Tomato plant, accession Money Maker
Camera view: vertical (180 deg); turntable rotation: 210 degrees
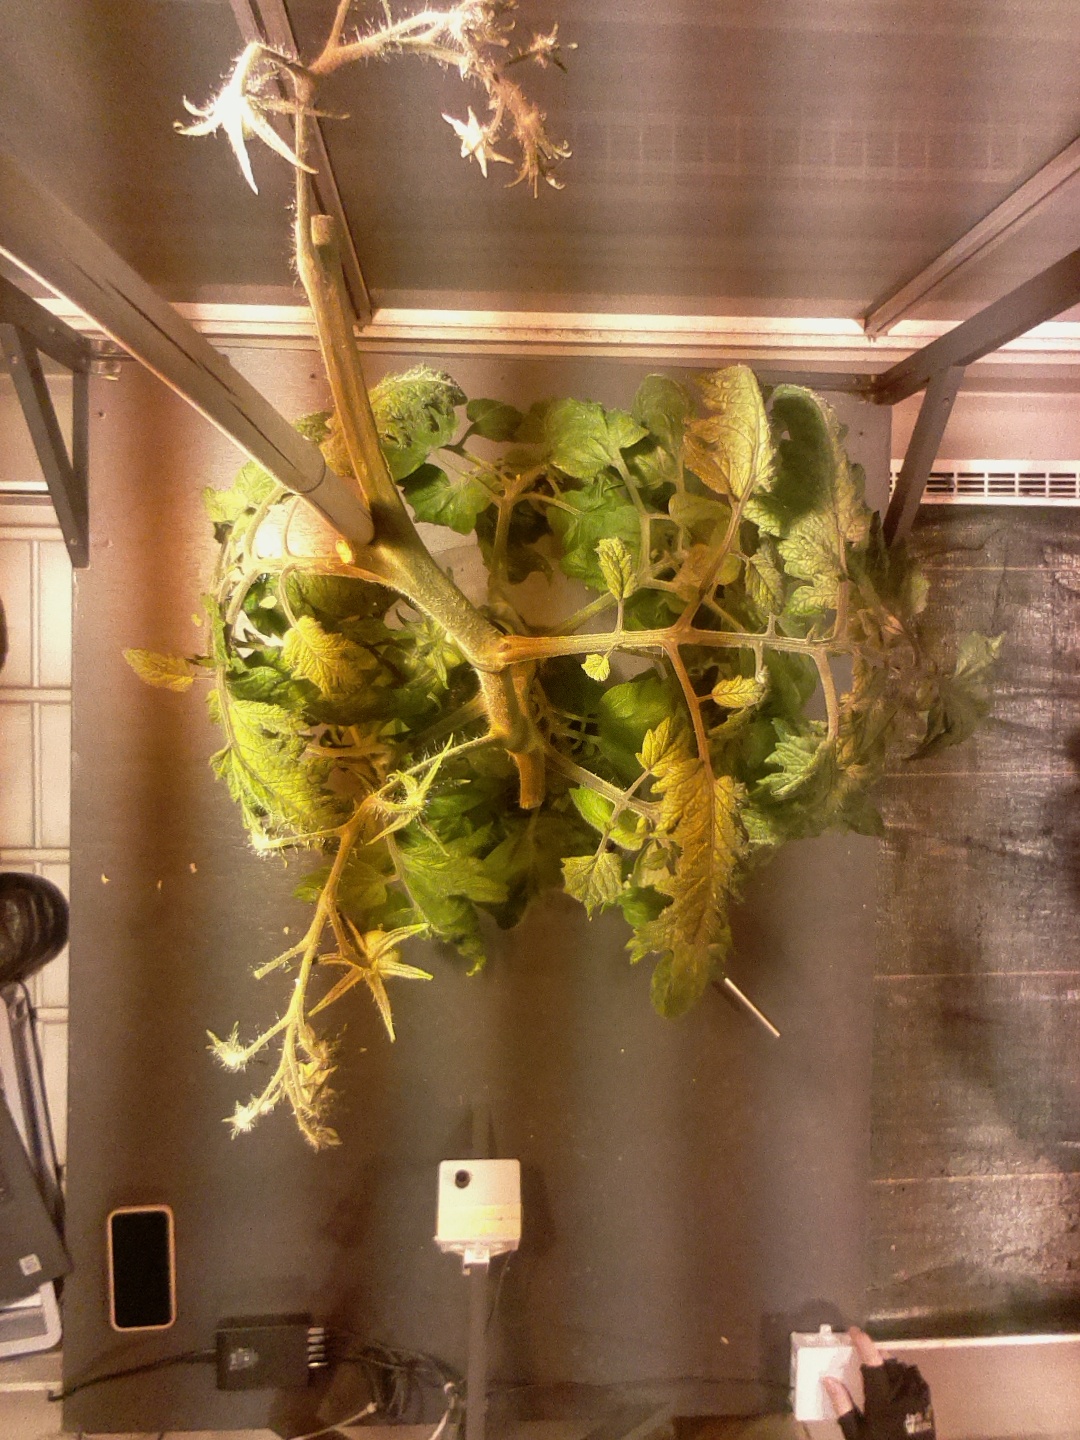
BBCH growth stage 75: 50%-60% of final fruit size